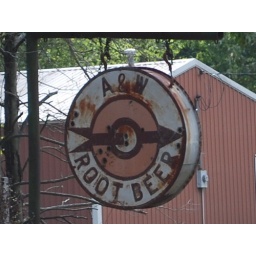
saw this sign in a persons front yard